The Cheeky Girls

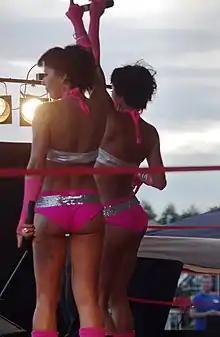
The Cheeky Girls performing at Nottingham Pride 2010

Gabriela and Monica were born to Doru and Margit Irimia. Their early life in Romania consisted of studying gymnastics and ballet and touring with the Hungarian State Opera. Moving to the United Kingdom with their mother in 2002, the girls shot to fame as the Cheeky Girls after auditioning on two British TV shows, Channel 4's "Model Behaviour" and more importantly "". Following two appearances on the show with their audition, which had judges Pete Waterman and Louis Walsh not knowing what to say – Waterman was later quoted as saying they were the worst act ever – various record companies approached the Granada Press Office. The Press Office contacted Paul Holland at Granada Ventures, who was able to secure them a deal with the Multiply label, part of Telstar Records. "Cheeky Song (Touch My Bum)" was swiftly recorded and released in the first week in December. Entering the chart at number two, the single remained in the top five for five consecutive weeks, four of them at number two.